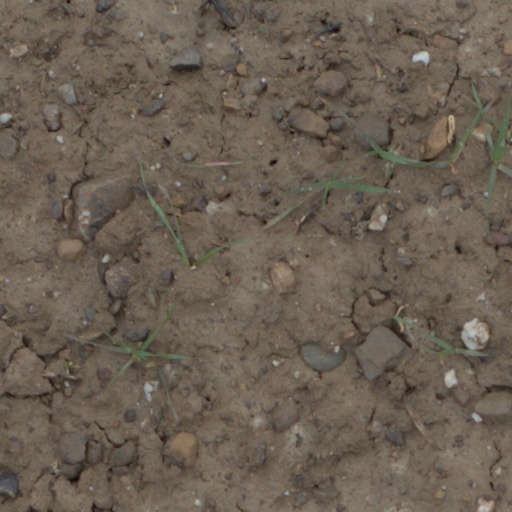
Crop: wheat